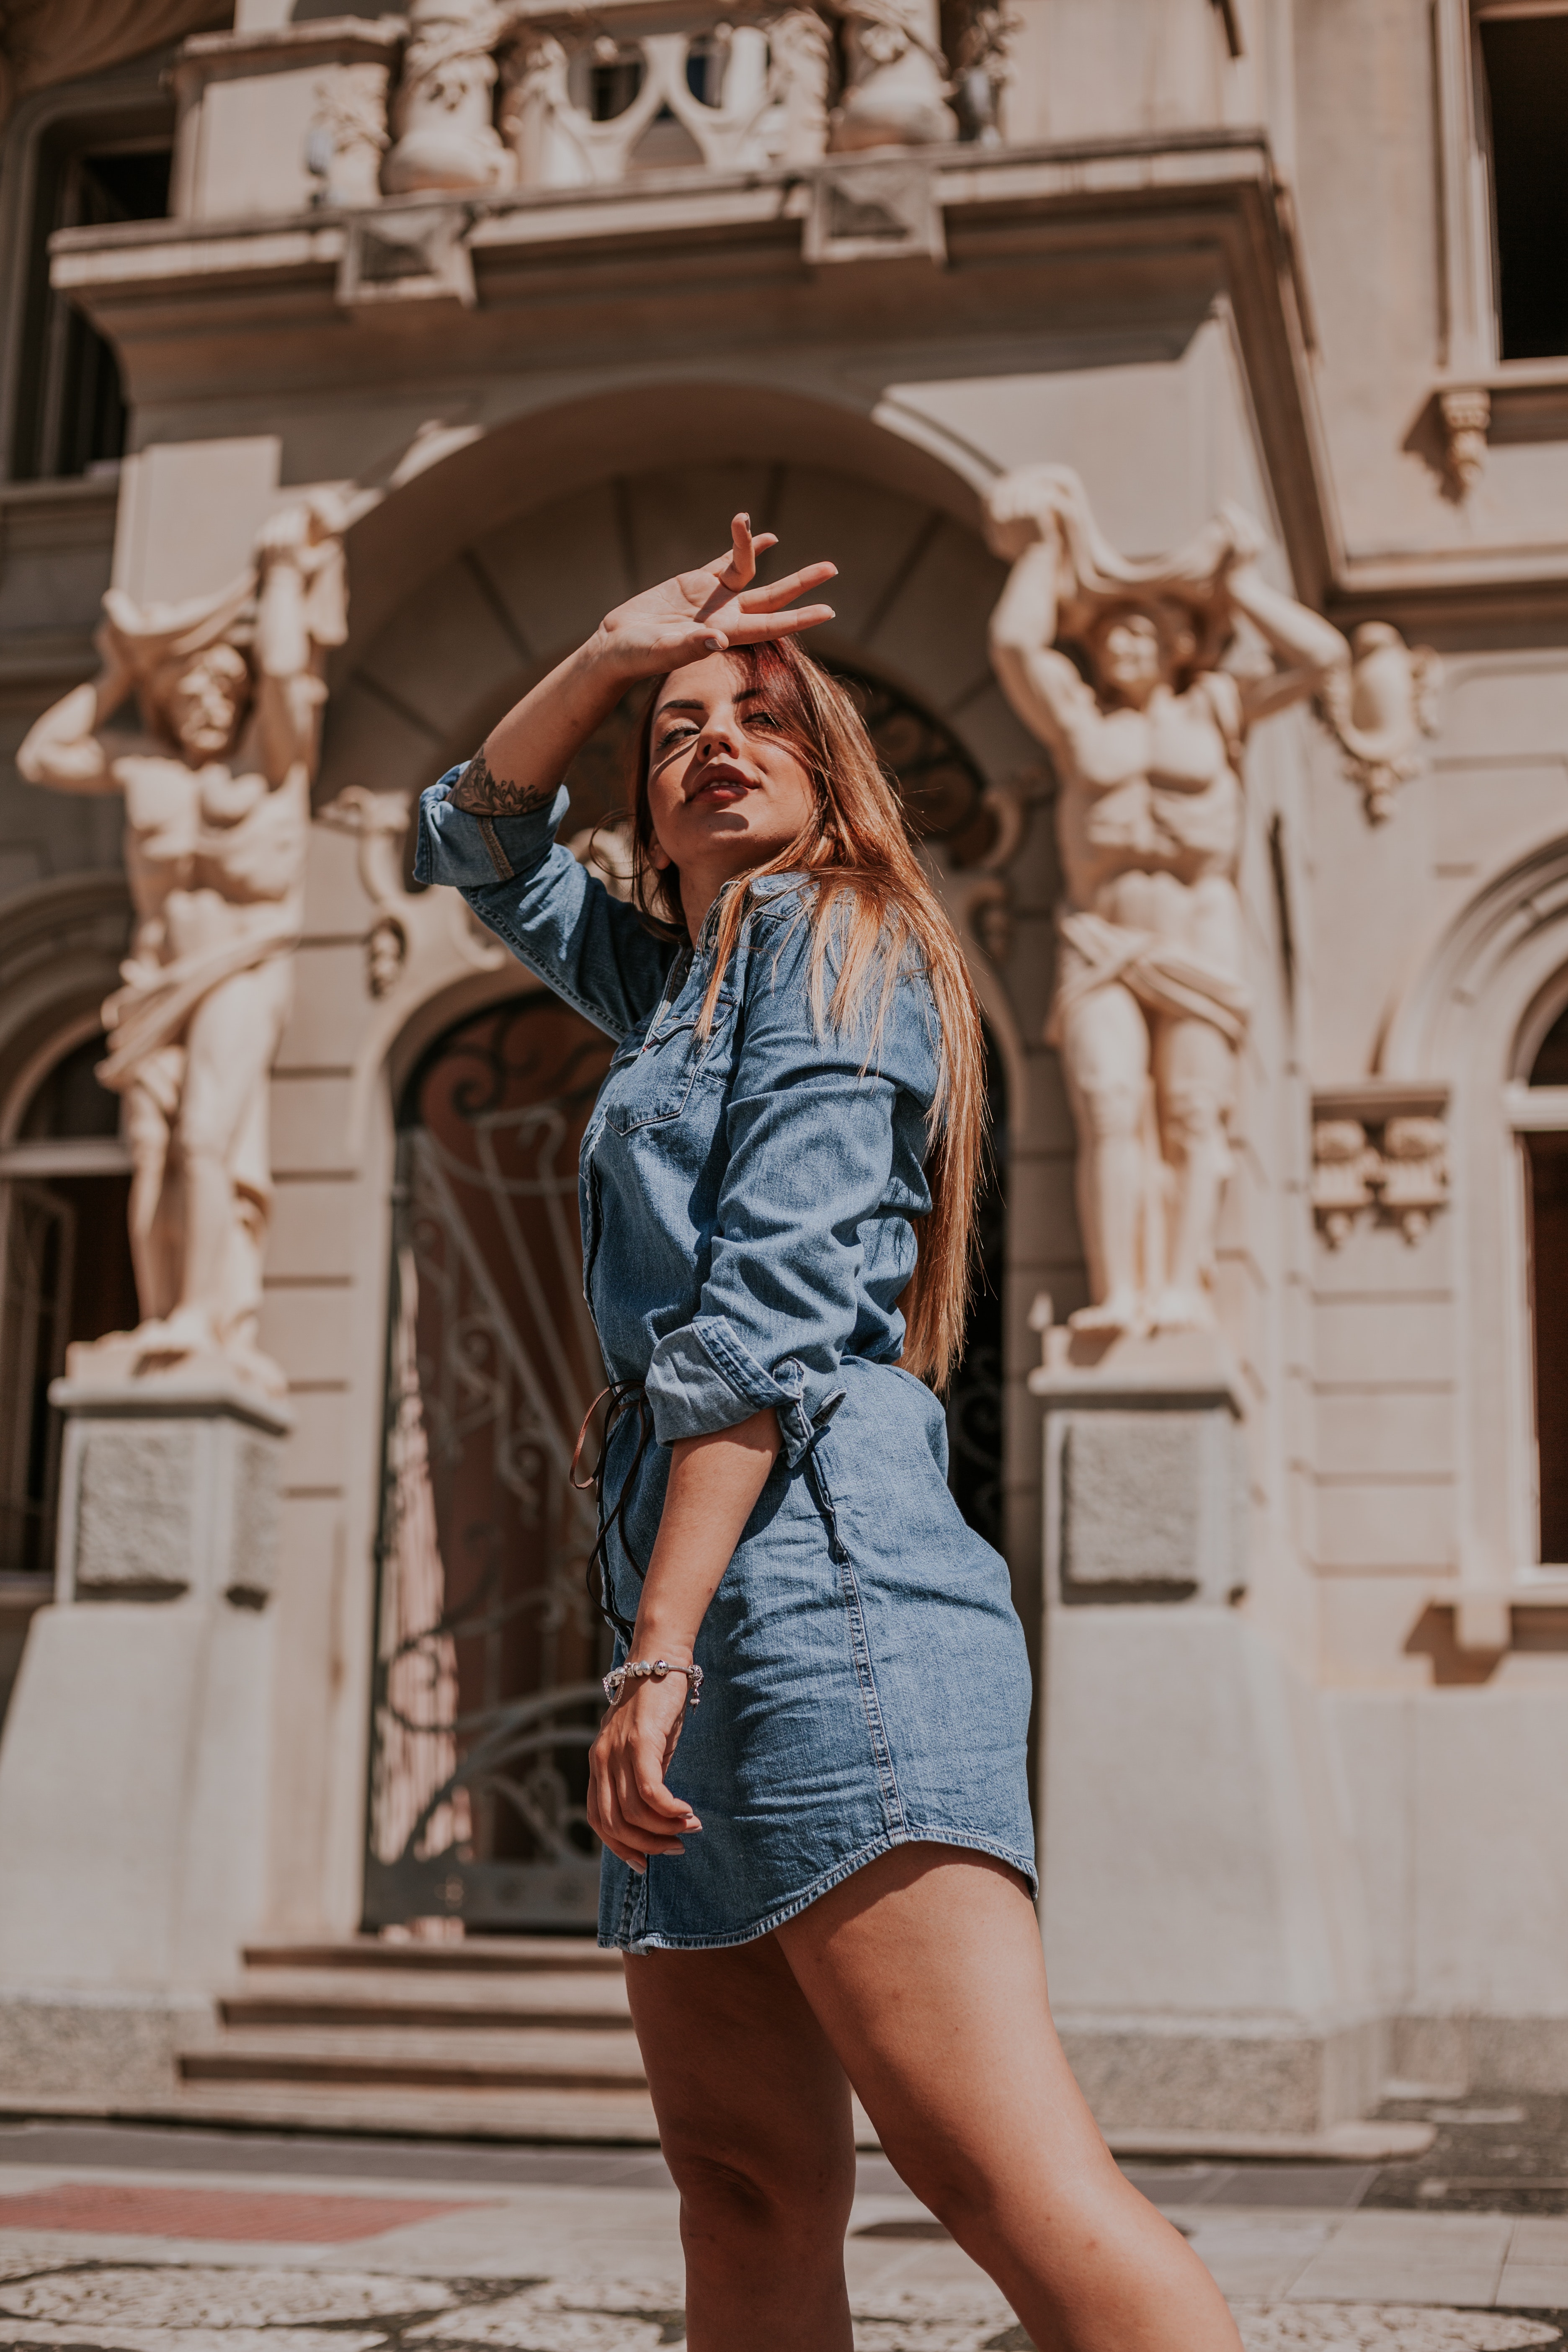
girl, photograph, street fashion, clothing, fashion, denim, waist, beauty, jeans, fashion model, snapshot, leg, footwear, shorts, photography, jacket, human leg, photo shoot, outerwear, textile, thigh, shoe, temple, leather jacket, style, long hair, model, abdomen, beige, top, sleeve, trunk